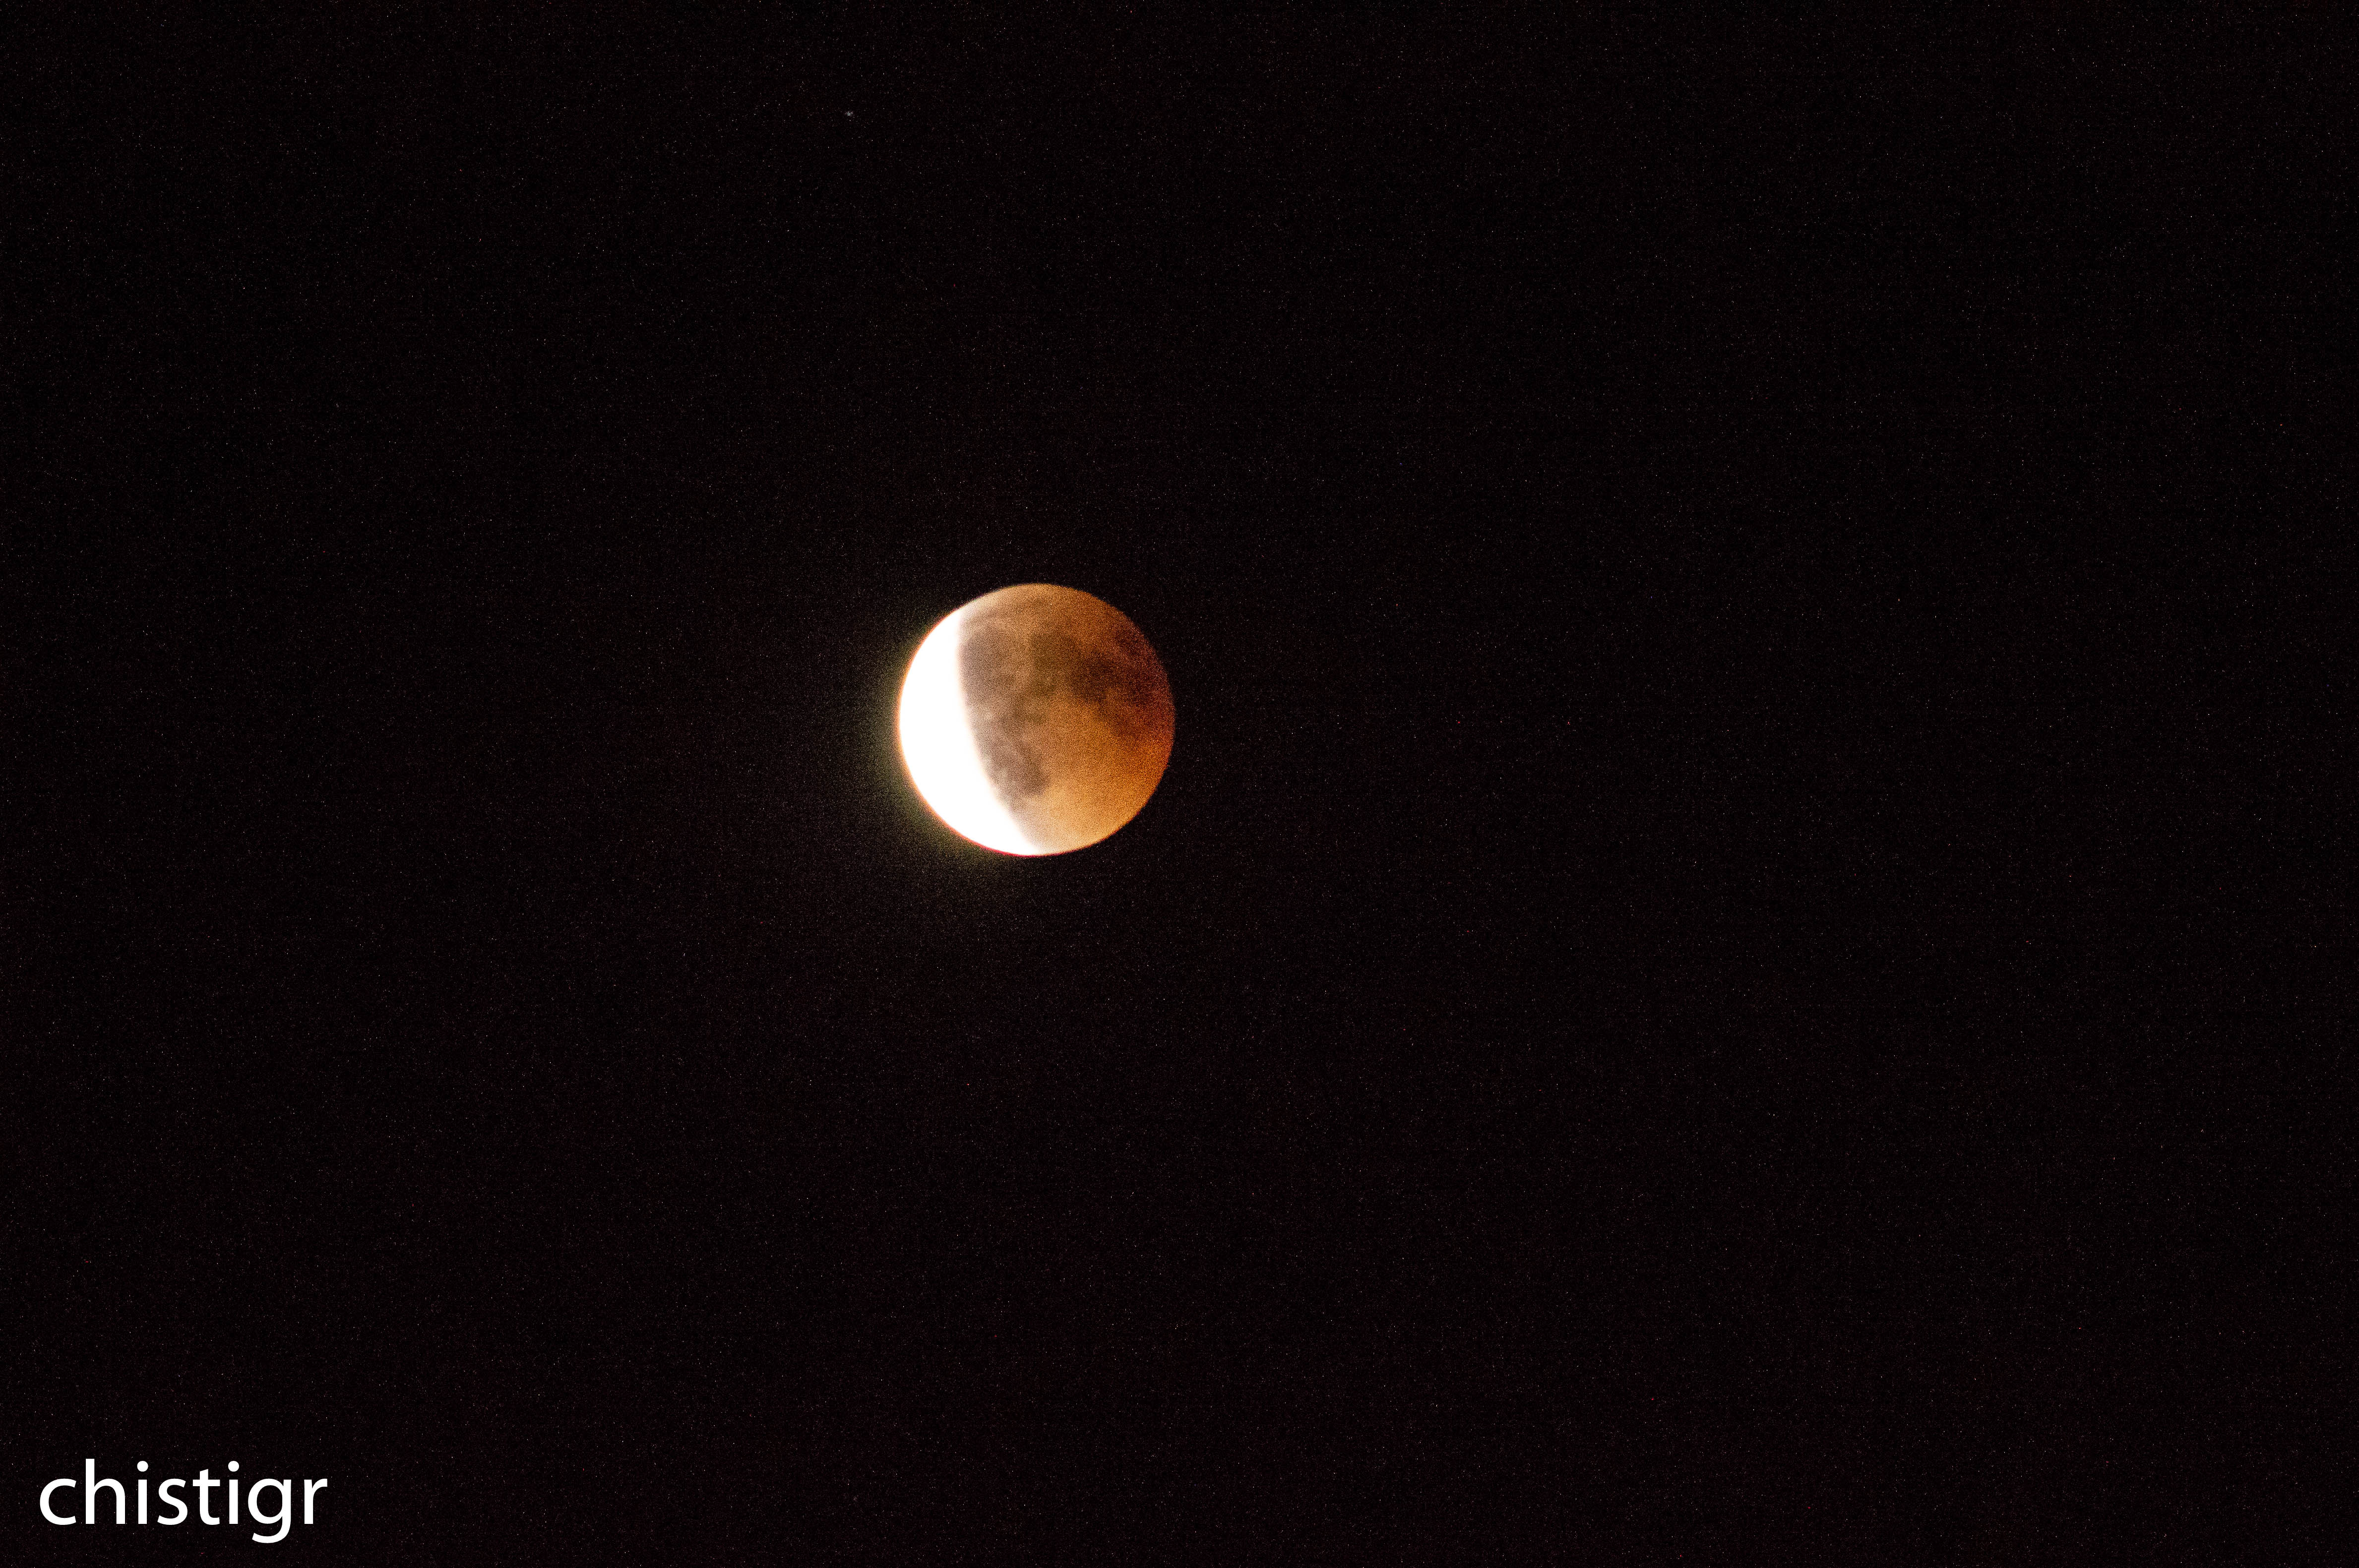
spaces, moon, night, atmosphere, astronomical object, sky, celestial event, midnight, lunar eclipse, computer wallpaper